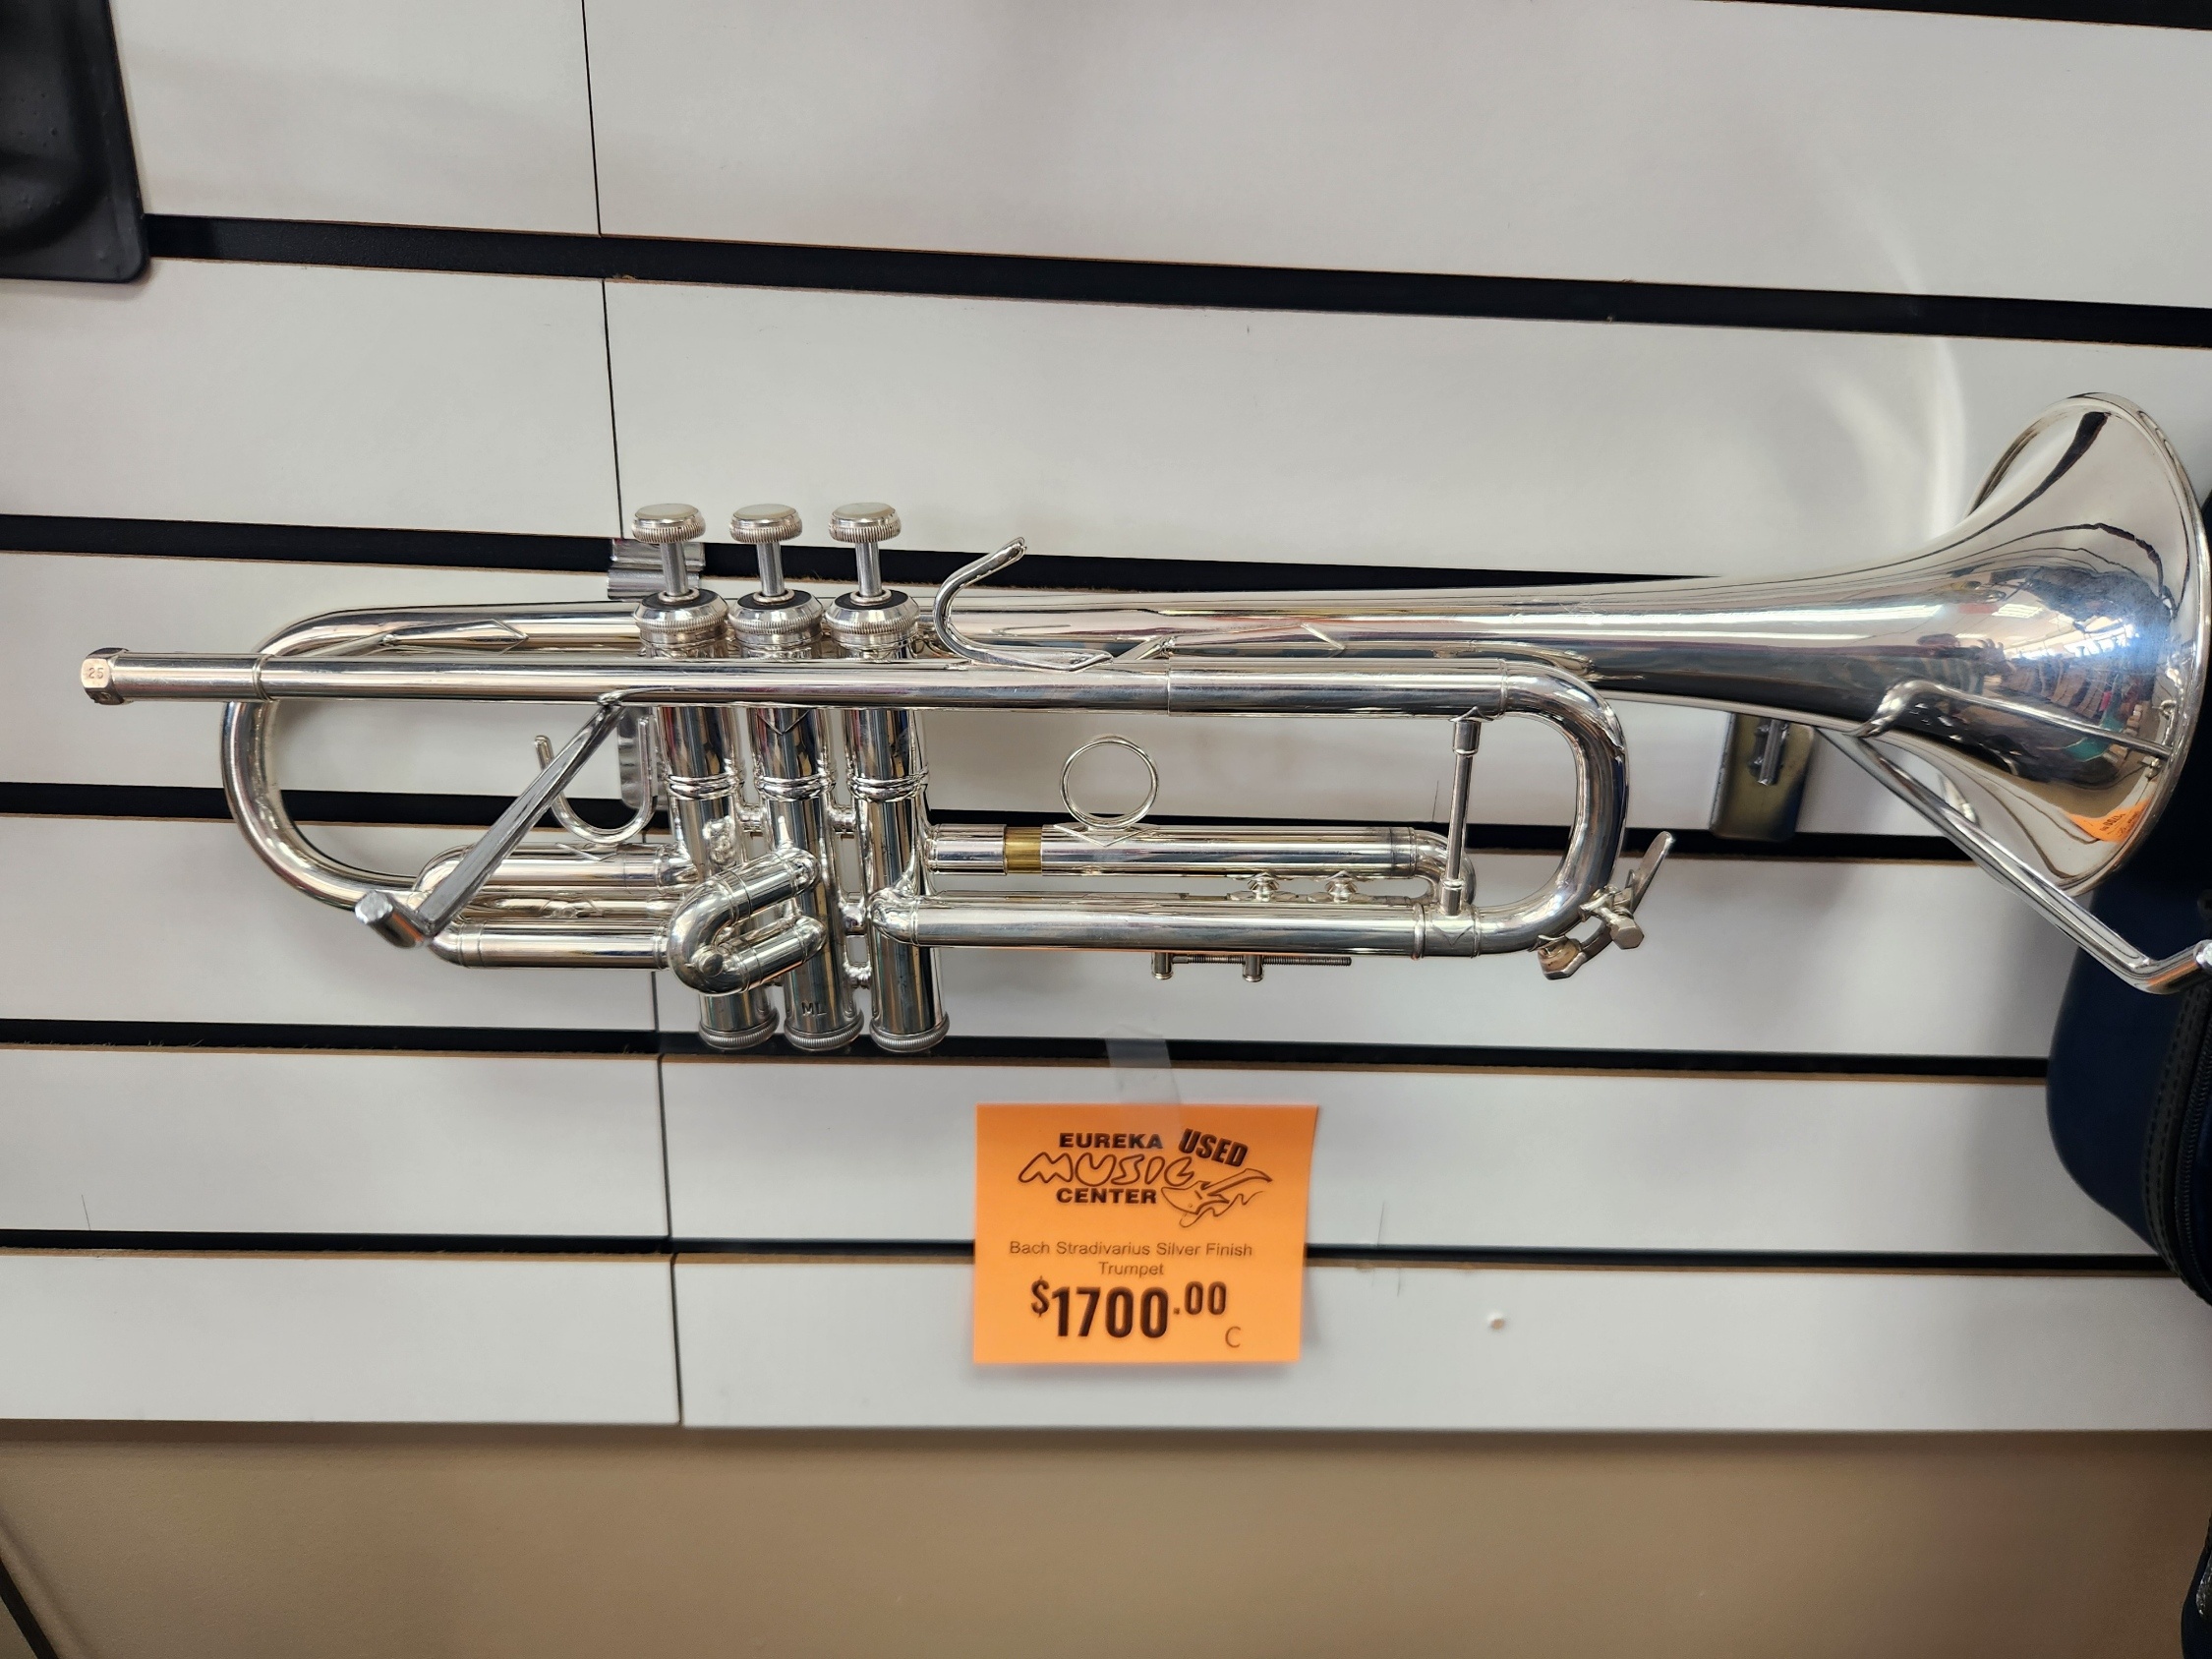
Bach Stradivarius Silver Finish Trumpet with Case - USED
Used but in like great shape. Some minor signs of wear. Recently serviced and in playing condition. Step up level trumpet perfect for advanced players.
Brand: Missouri Music Center LLC
Category: Arts & Entertainment > Hobbies & Creative Arts > Musical Instruments > Brass Instruments > Trumpets & Cornets > Trumpets